Pontypridd, Caerphilly and Newport Railway

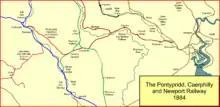
The Pontypool, Caerphilly and Newport Railway in context

The remarkable topography of south-east Wales consists of mountainous terrain with a number of valleys running north to south, or north-west to south-east. In addition, the region at the upper part of the valleys was rich in mineral resources, in particular iron ore, coal and limestone. The co-existence of these minerals encouraged the production of iron, but both that industry and the distribution of coal was limited by the very poor transport network, itself constrained by the valleys and intervening ridges.